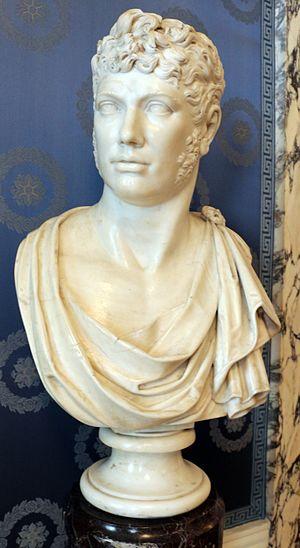
Nicola Tacchinardi était un violoncelliste et ténor italien.